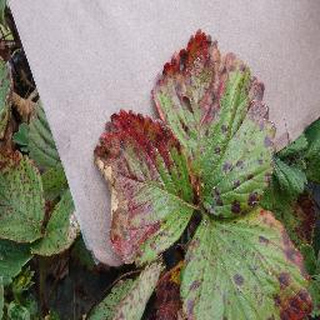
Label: strawberry_leaf_scorch